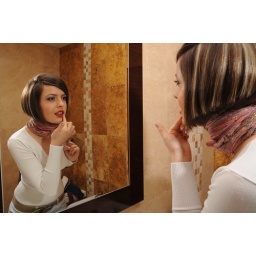
mirror view girl prepareing to go out in town